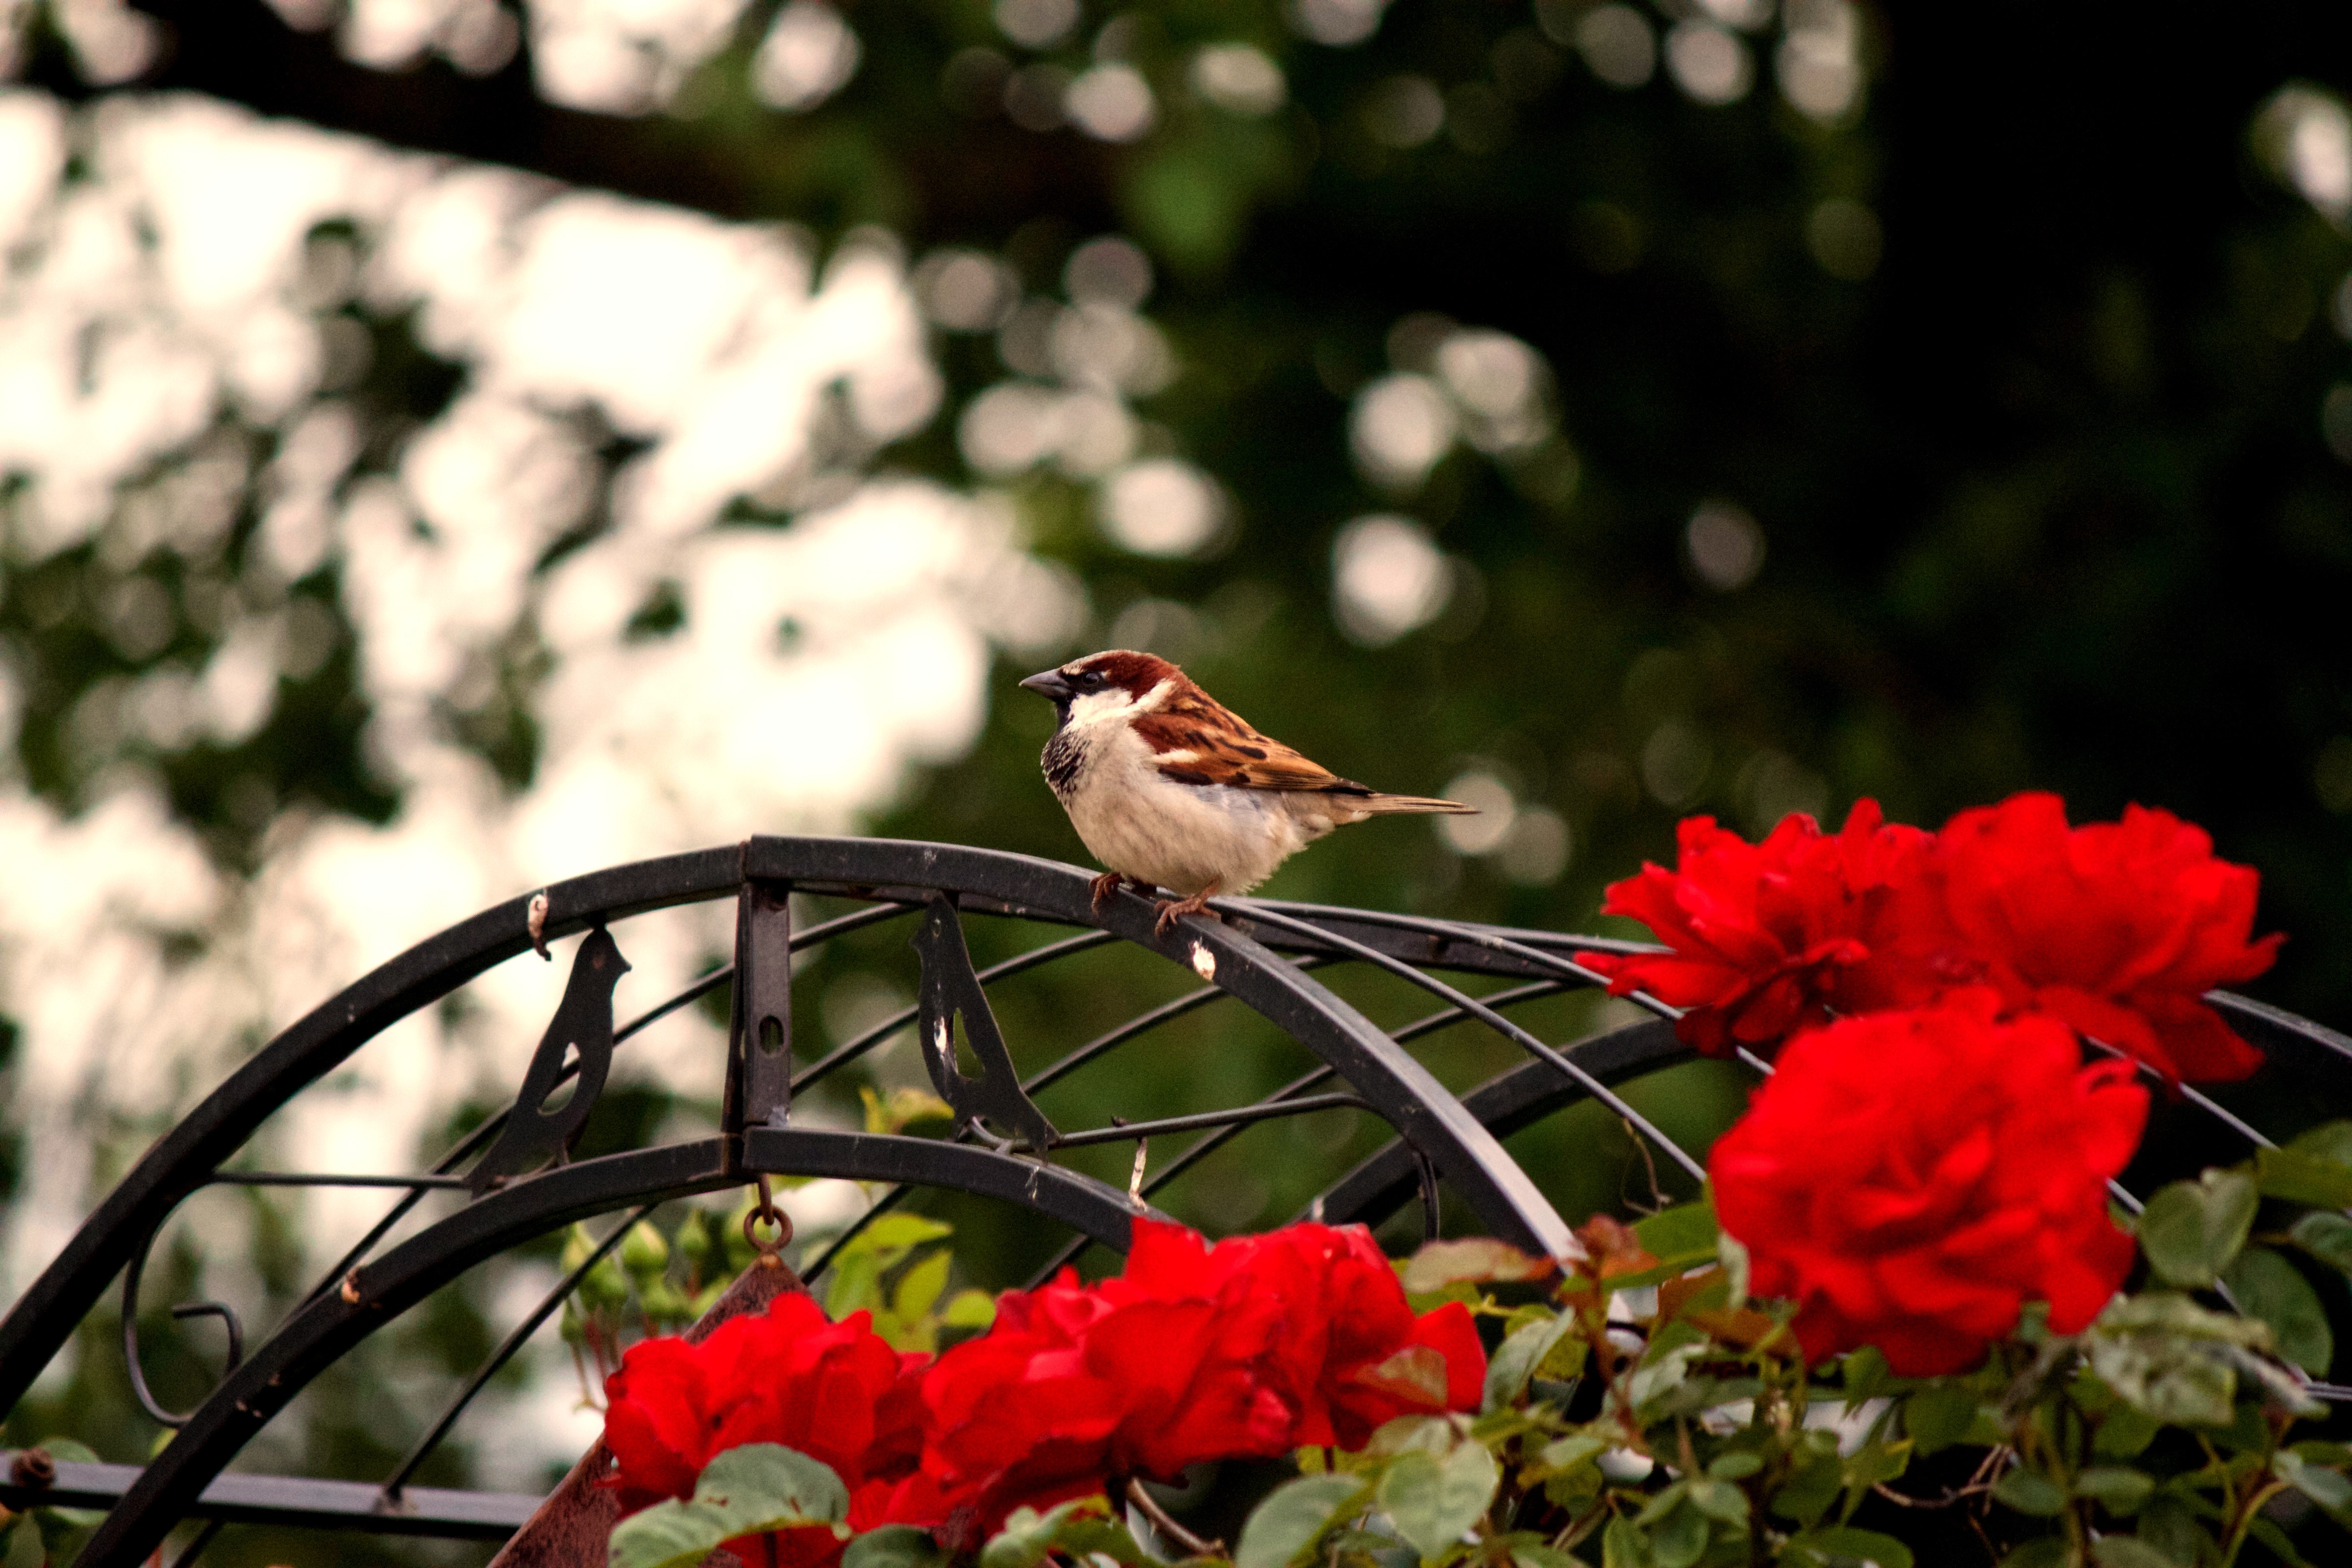
nature, branch, bird, plant, leaf, flower, wildlife, red, autumn, botany, flora, fauna, perching bird